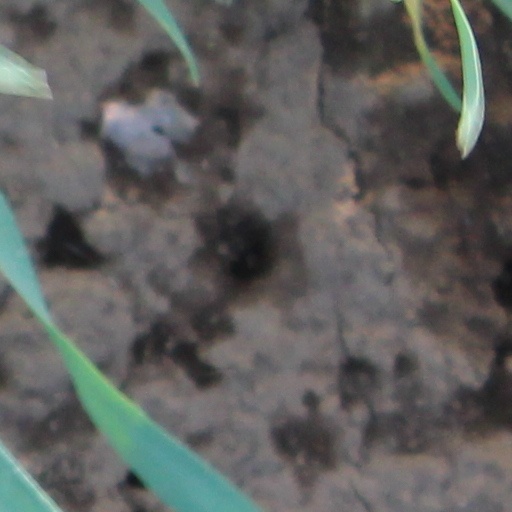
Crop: wheat